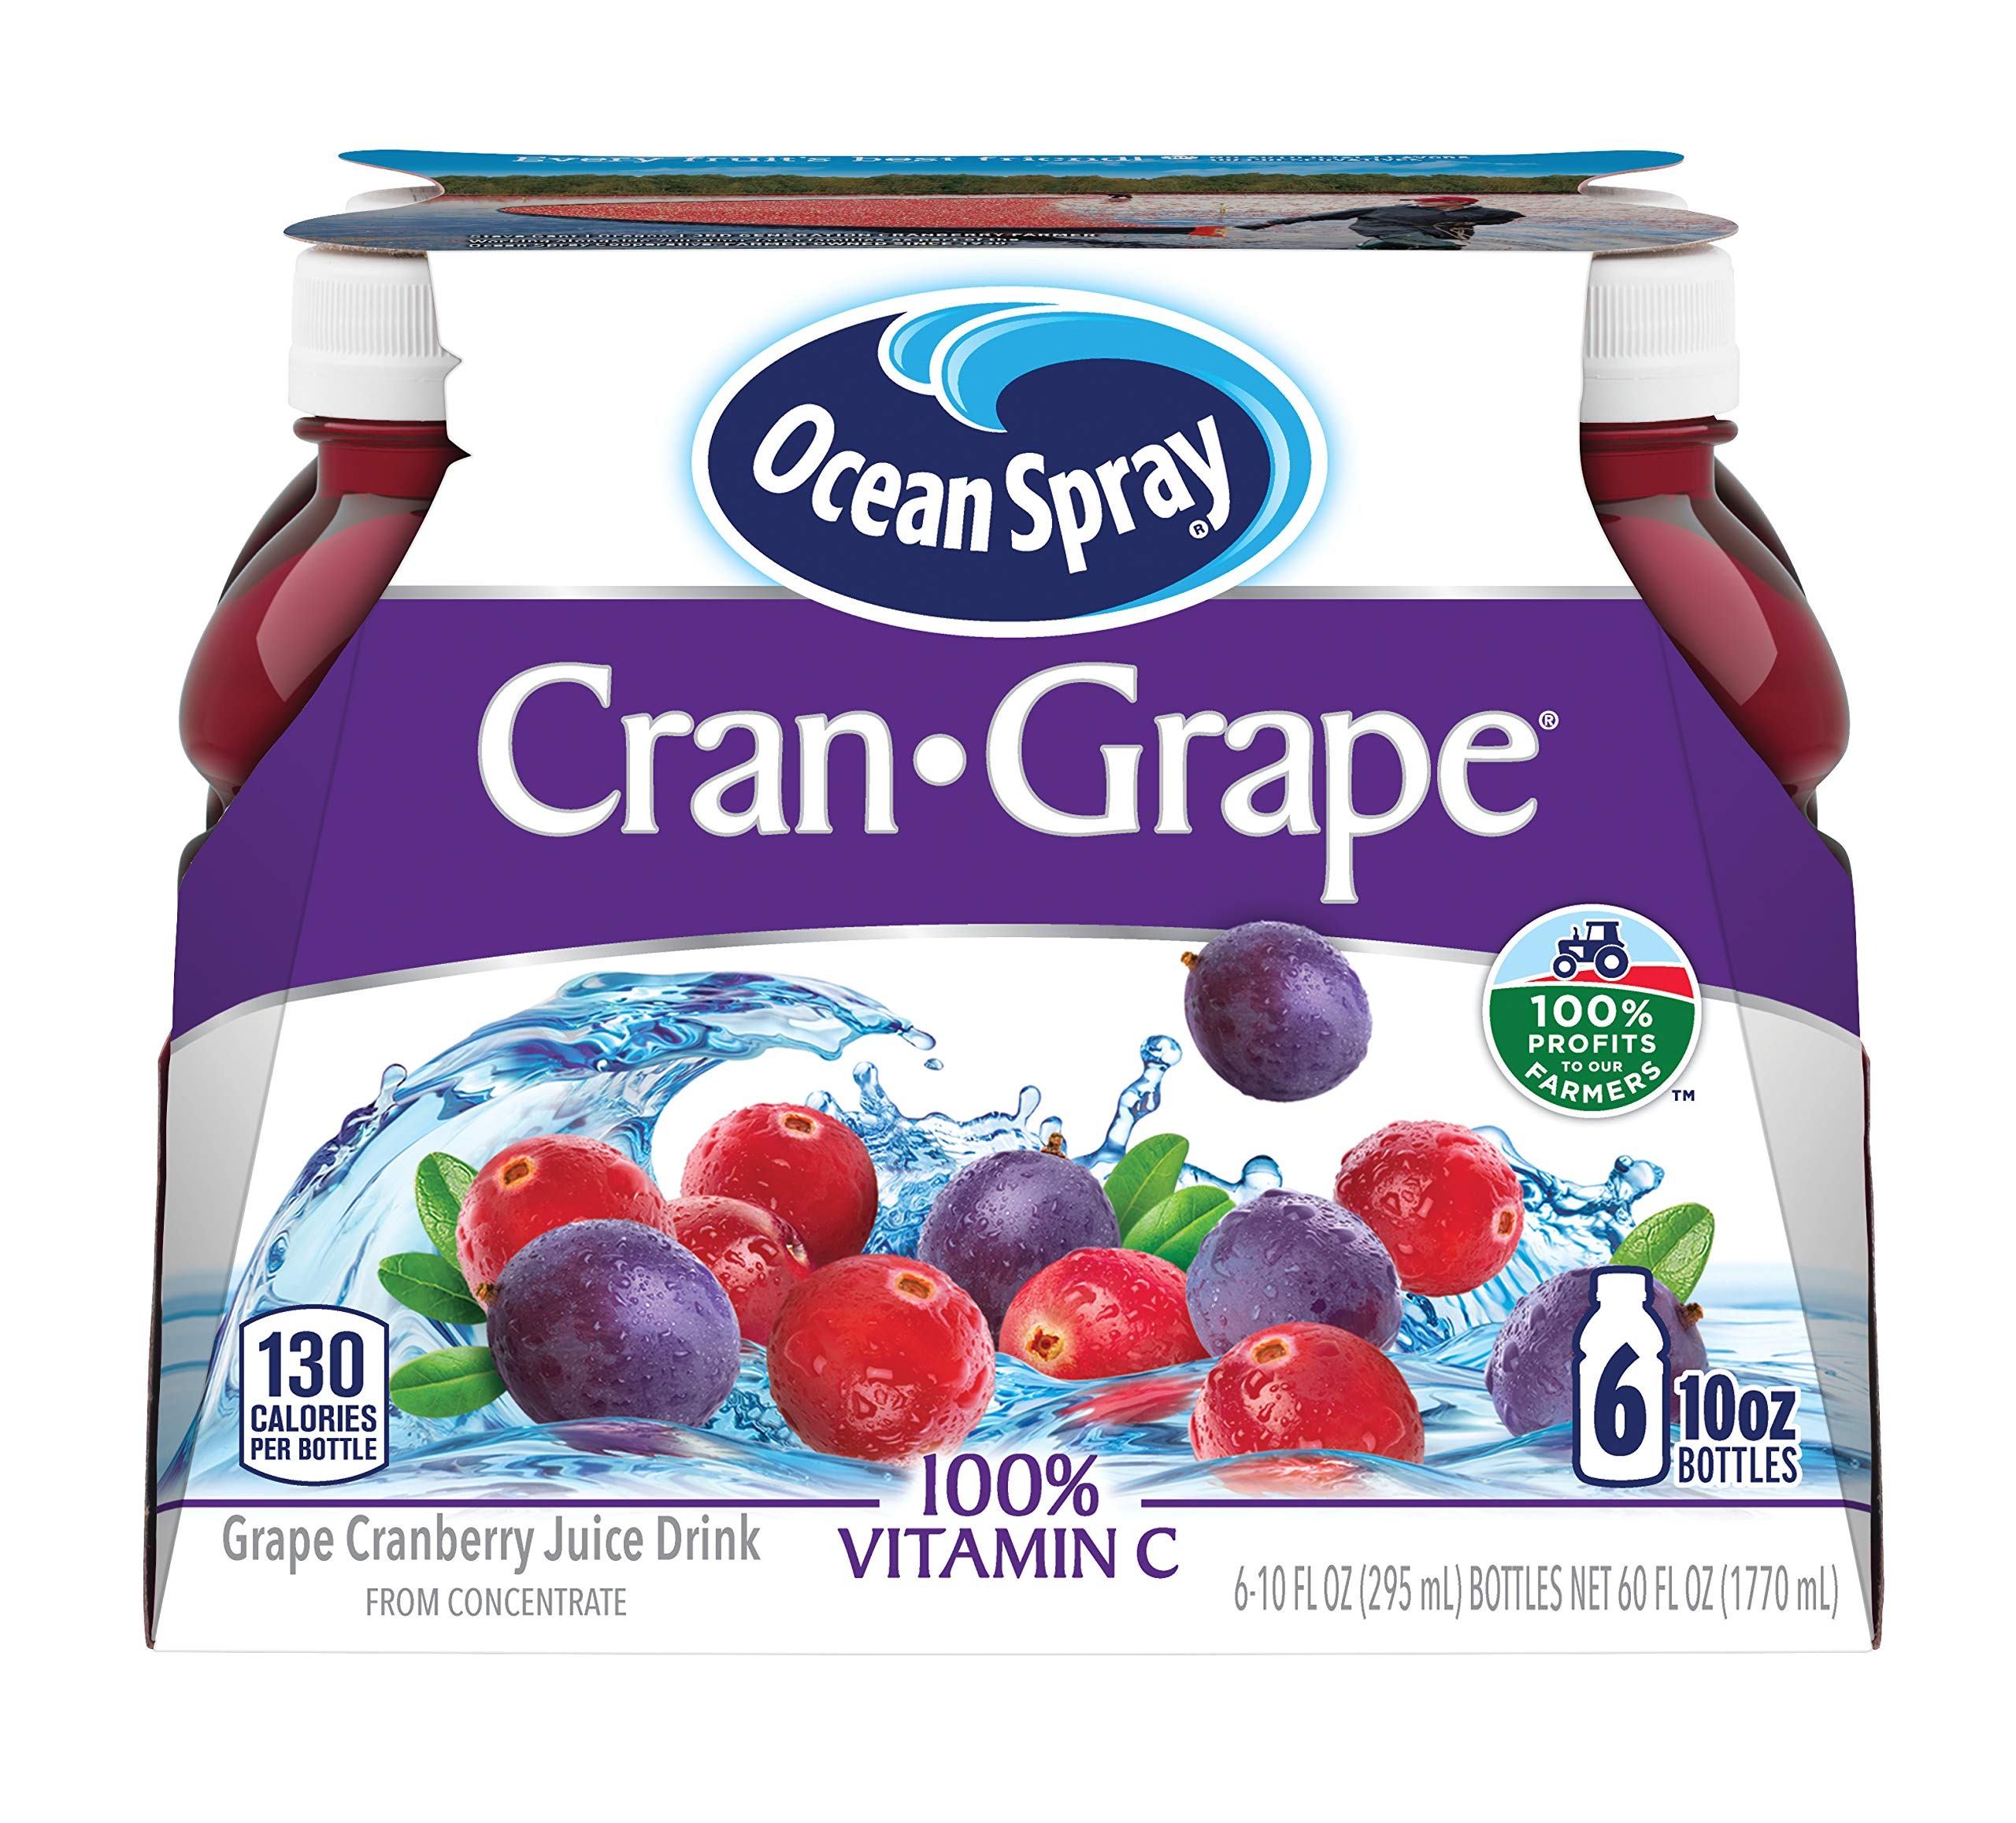
Item Name: Ocean Spray Juice Drink, Cran-Grape, 10 Ounce Bottle (Pack of 6)
Bullet Point 1: No artificial flavors, sweeteners, or preservatives
Bullet Point 2: No high fructose corn syrup
Bullet Point 3: 100% vitamin c
Bullet Point 4: From the growers at ocean spray - grower owned since 1930
Value: 60.0
Unit: Fl Oz

Price: 5.19